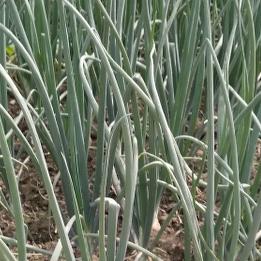
Crop: Onion
Condition: healthy-leaf